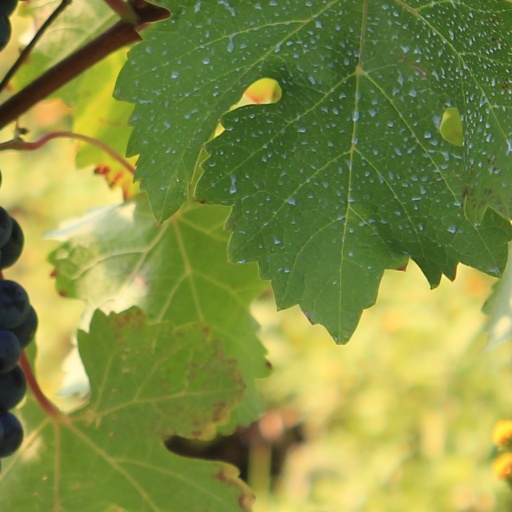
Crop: grape